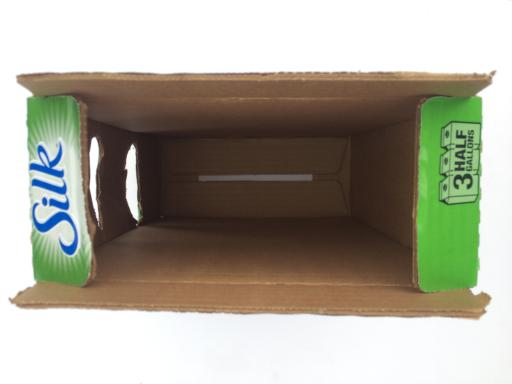
Waste category: cardboard